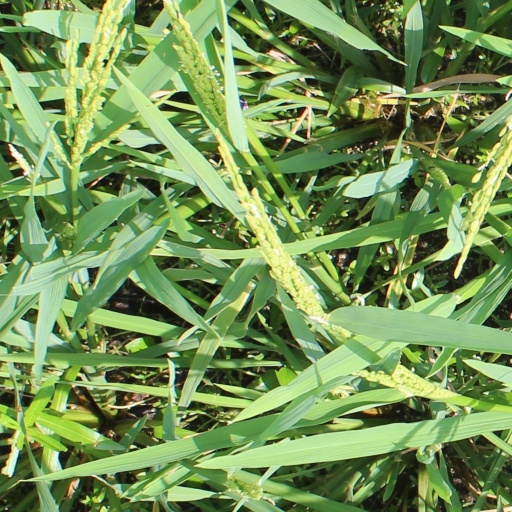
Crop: rice